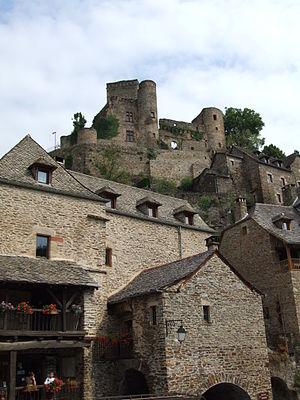
Château de Belcastel surplombant le village, Belcastel, Aveyron, FRANCE
Belcastel est une commune française, située dans le département de l'Aveyron en région Occitanie. Elle faisait partie autrefois de l'ancienne province du Rouergue. Un des Plus Beaux Villages de France.